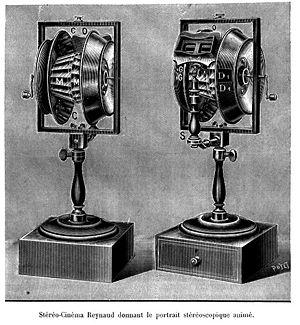
Le Stéréo-Cinéma breveté par Émile Reynaud en 1907, gravure de Louis Poyet dans la revue scientifique La Nature
Charles-Émile Reynaud, né le 8 décembre 1844 à Montreuil dans le département de la Seine, actuellement dans la Seine-Saint-Denis, et mort le 9 janvier 1918 à Ivry-sur-Seine dans le département de la Seine, actuellement dans le Val-de-Marne, est un photographe, professeur de sciences, inventeur et réalisateur français. Il est l'un des inventeurs du cinéma, le dessin animé et l'animation sans caméra faisant partie du cinéma.
Le Stéréo-cinéma est une invention française d’Émile Reynaud brevetée en 1907. Il s’agit d’un appareil optique donnant l’illusion d’un mouvement en relief et fonctionnant sur le principe de la compensation optique.